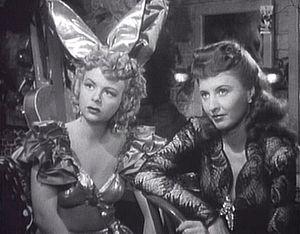
William A. Wellman ou William Wellman est un réalisateur de cinéma américain. Il est surtout connu pour ses films L'Étrange Incident, Les Ailes et Une étoile est née.